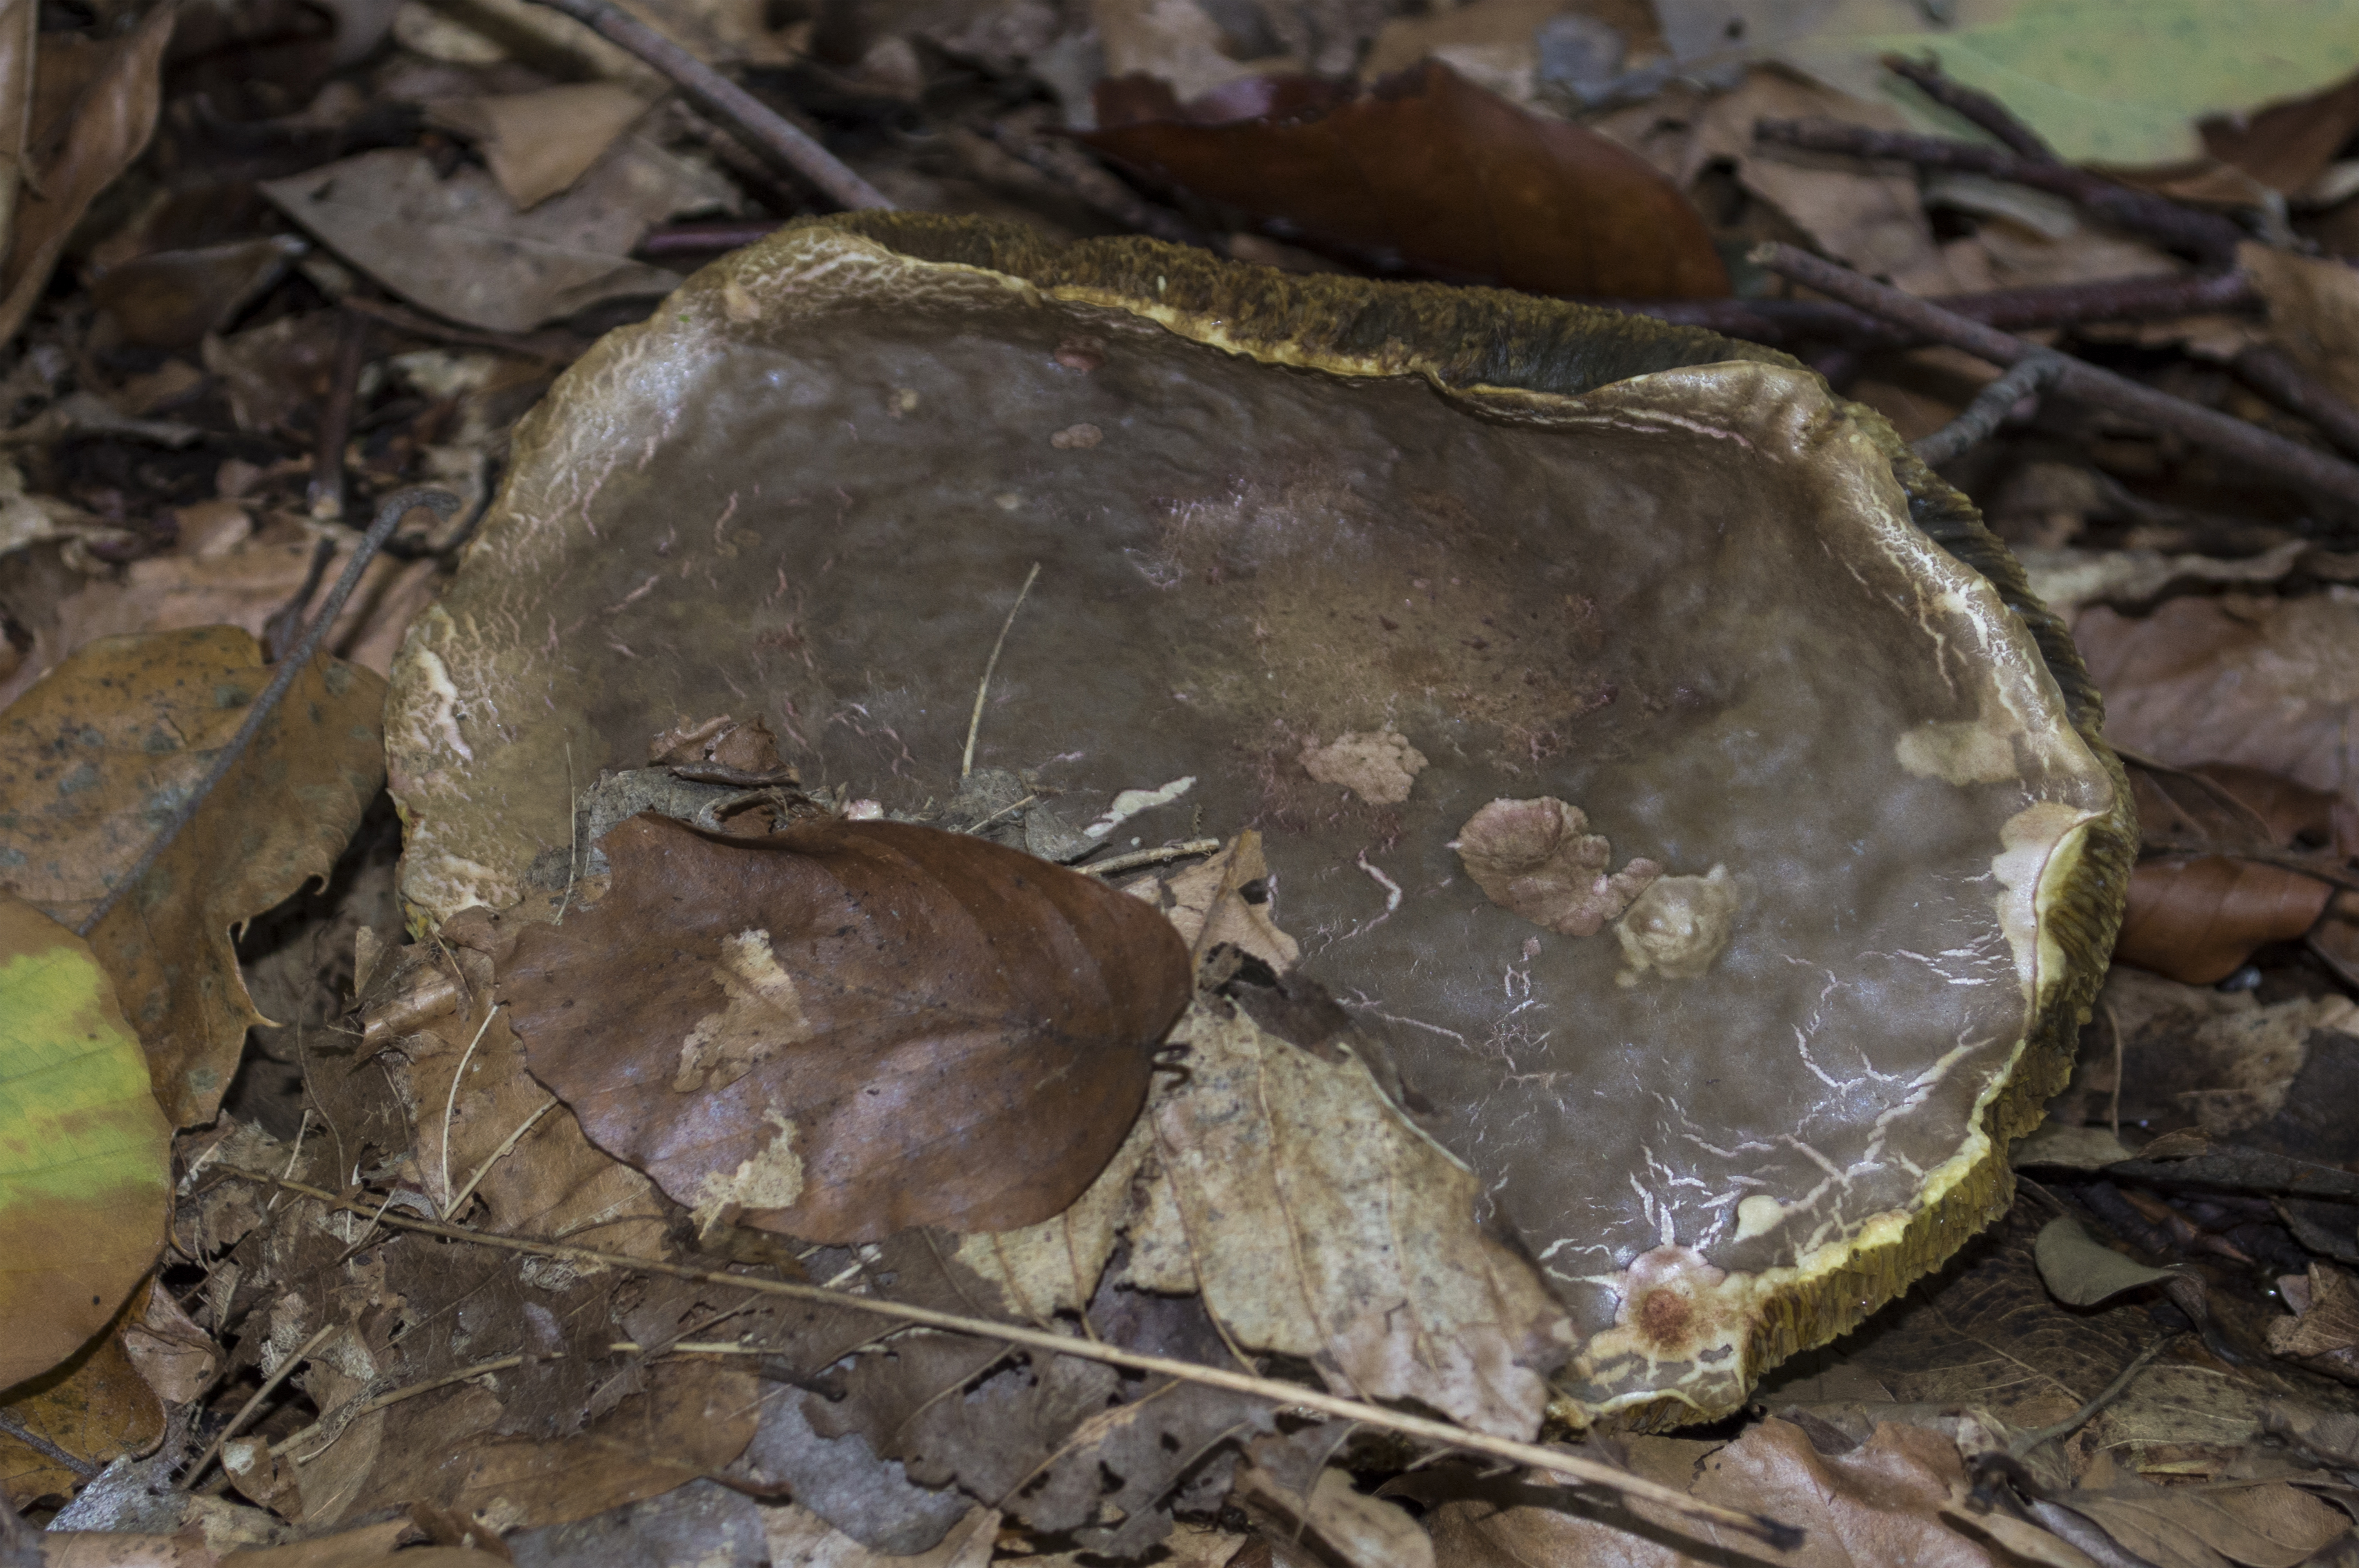
outdoor, plant, photography, texture, leaf, photo, wildlife, mushroom, nikon, funghi, fauna, plants, holland, nederland, netherlands, dutch, outdoorphotography, picture, photograph, fotos, foto, fotografie, depthoffield, herfst, auriculariales, bos, paulvandevelde, pdvandevelde, padagudaloma, natuurfotografie, naturephotographer, dordrecht, nederlandinfotos, pvdvfotografie, pdvandeveldedordrecht, nederlandsefotografie, dutchphotogaraphy, totallydutch, fotografienederland, hollandsefotografie, fotografieholland, paddenstoel, breda, liesbos, paddestoel, zwam, paddos, pilz, erdschwamm, deboswachterij, erdswam, agaricomycetes, penny bun, auriculariaceae, paulvandeveldedordrecht